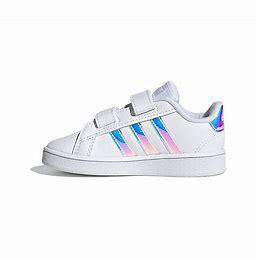
Brand: adidas
Model: neo Adidas NEO Grand Court